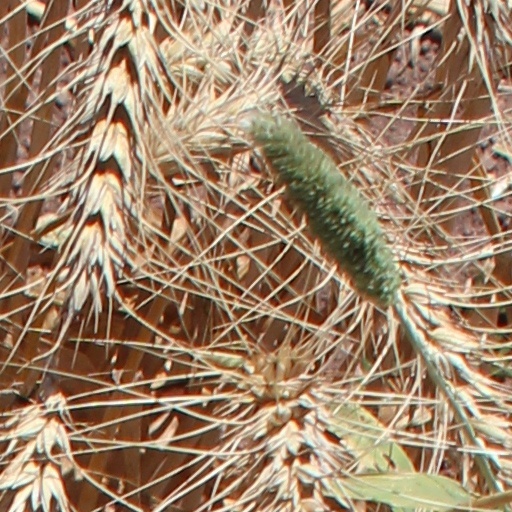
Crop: wheat